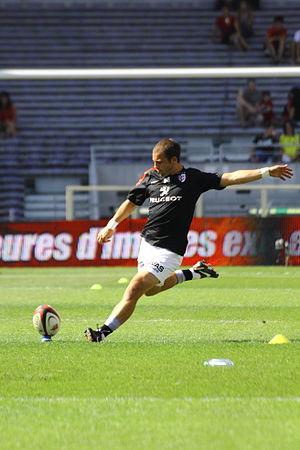
Jean-Baptiste Élissalde, né le 23 novembre 1977 à La Rochelle, est un joueur et entraîneur français de rugby à XV pouvant évoluer au poste de demi de mêlée ou demi d'ouverture.